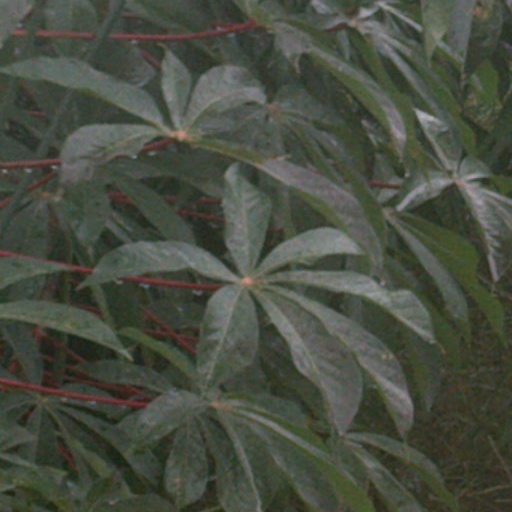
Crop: cassava